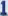
Number: 1